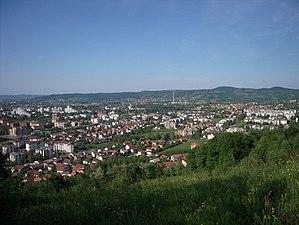
Starčevica, est un quartier de Banja Luka en Bosnie-Herzégovine. Au recensement de 1991, il comptait 12 738 habitants, dont une majorité de Serbes.